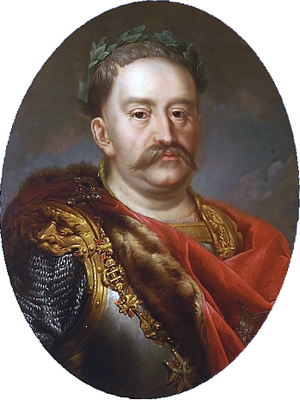
La chapelle de Notre-Dame-de-La-Clarté est située sur la commune de Plonévez-Porzay, dans le département du Finistère, dans la région Bretagne, en France.
La vieille ville de Lviv est le centre historique de Lviv, capitale historique de la Galicie et plus grande ville de l'Ukraine Occidentale. L'ensemble architectural de la vieille ville est inscrit sur la liste du patrimoine mondial de l'UNESCO depuis 1998.